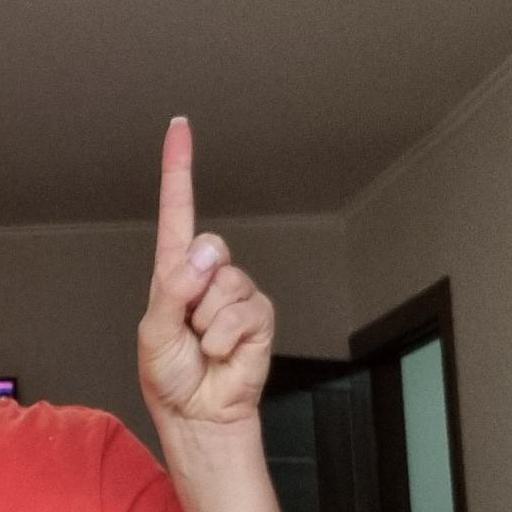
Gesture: one